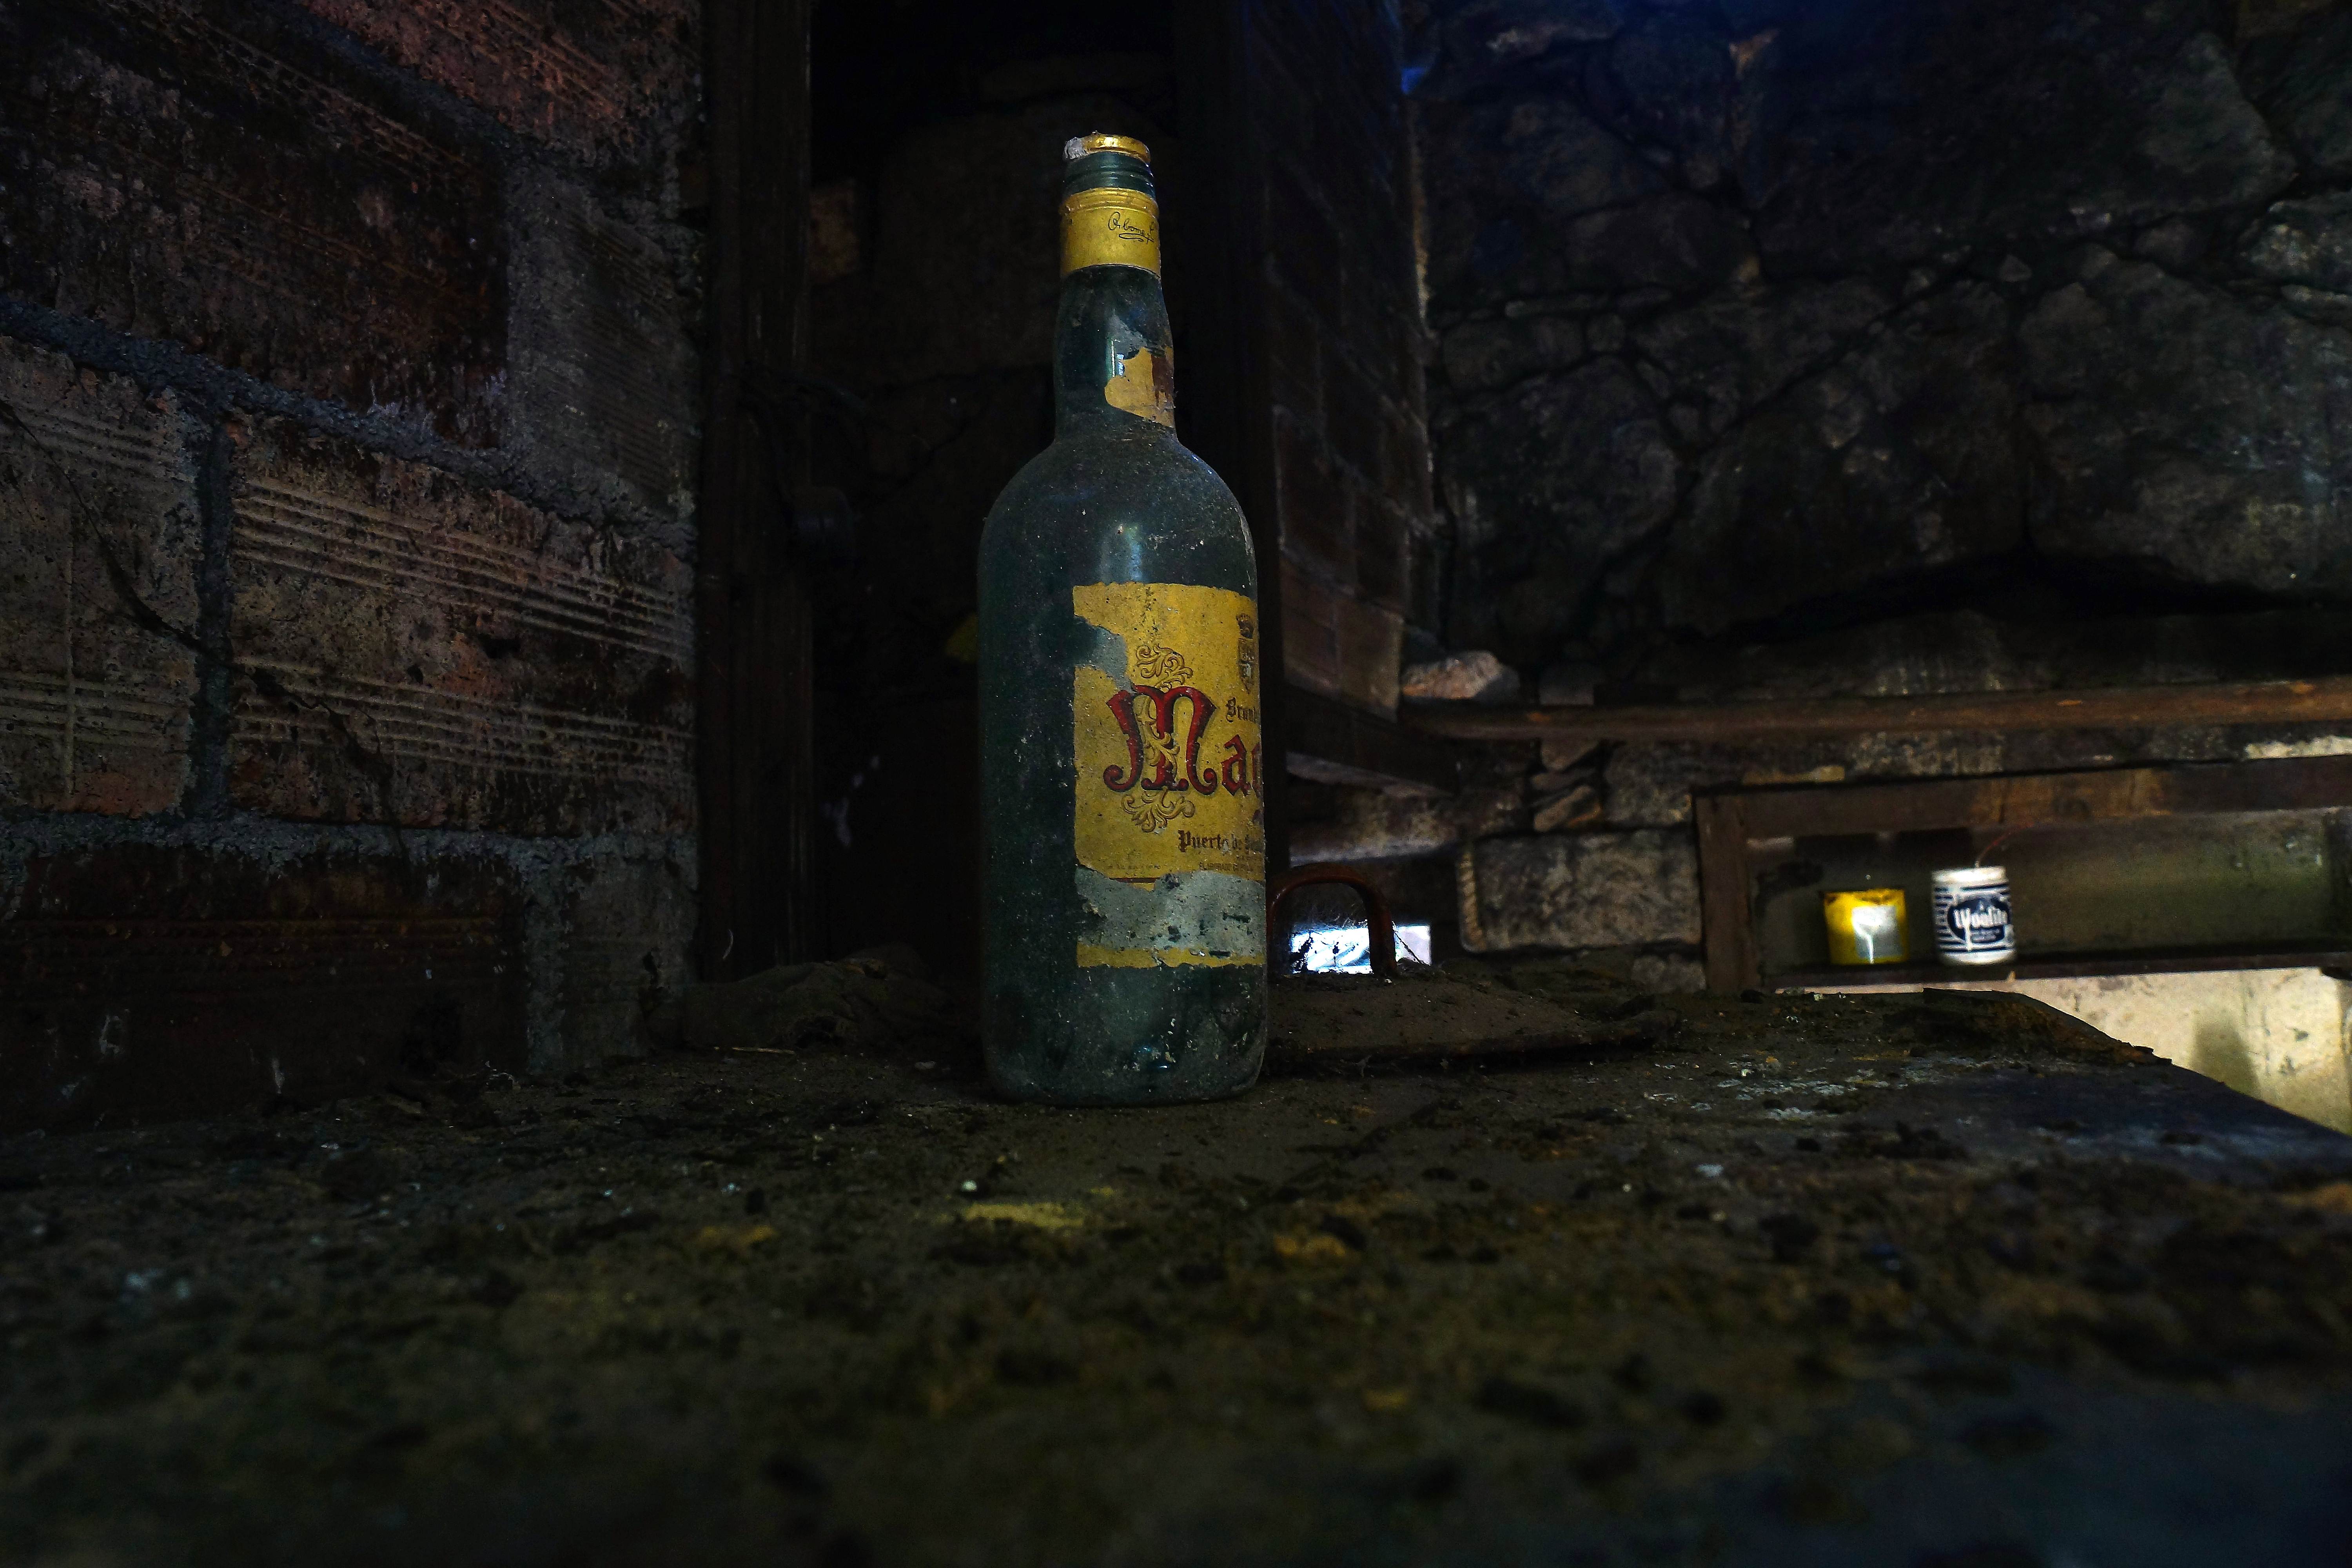
night, drink, darkness, screenshot, ggl1, gaby1, varios, some, sonyslta77v, urban area